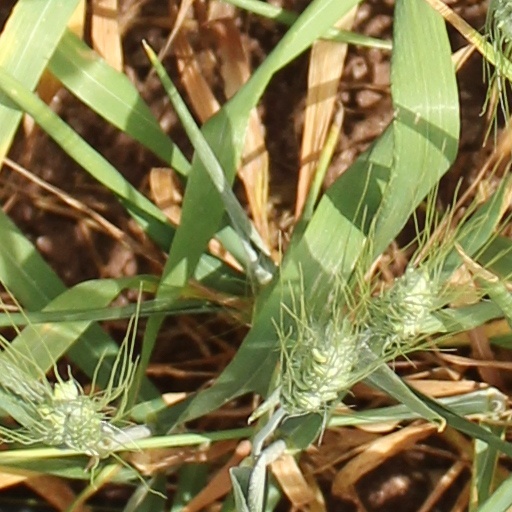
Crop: wheat